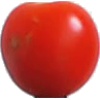
Label: Tomato Cherry Red 1